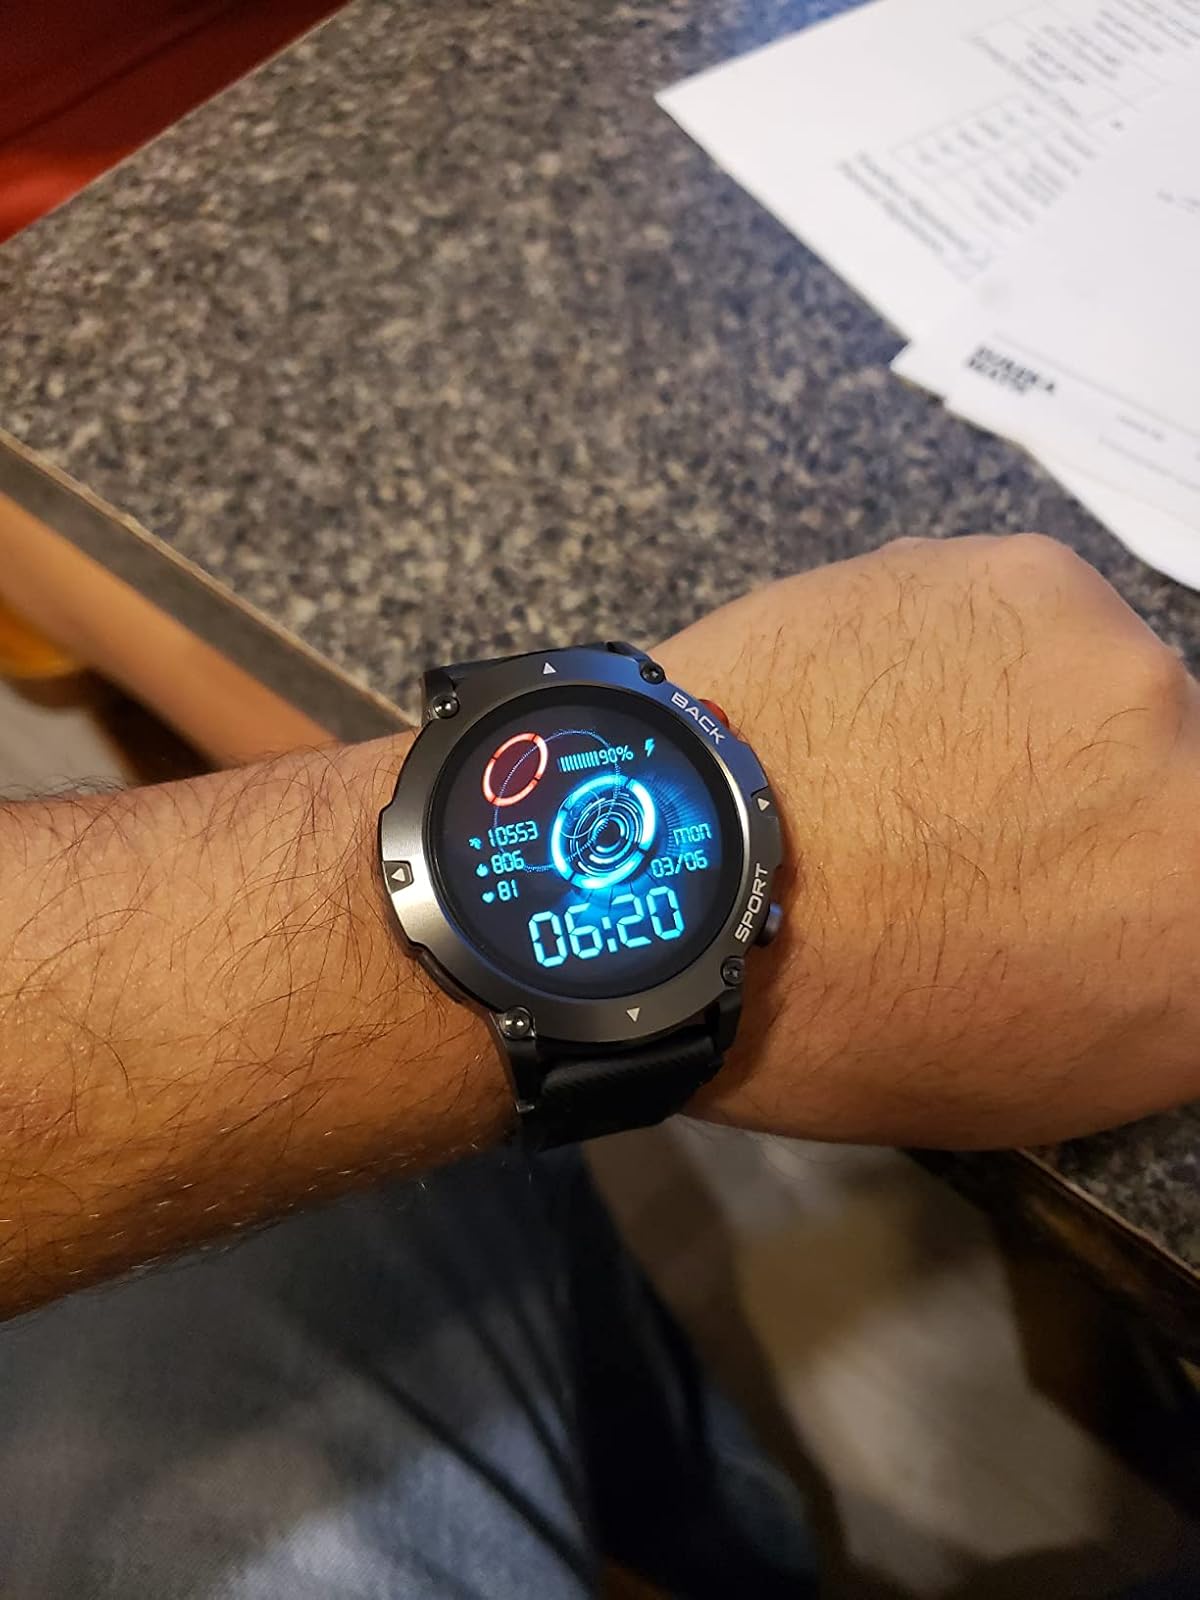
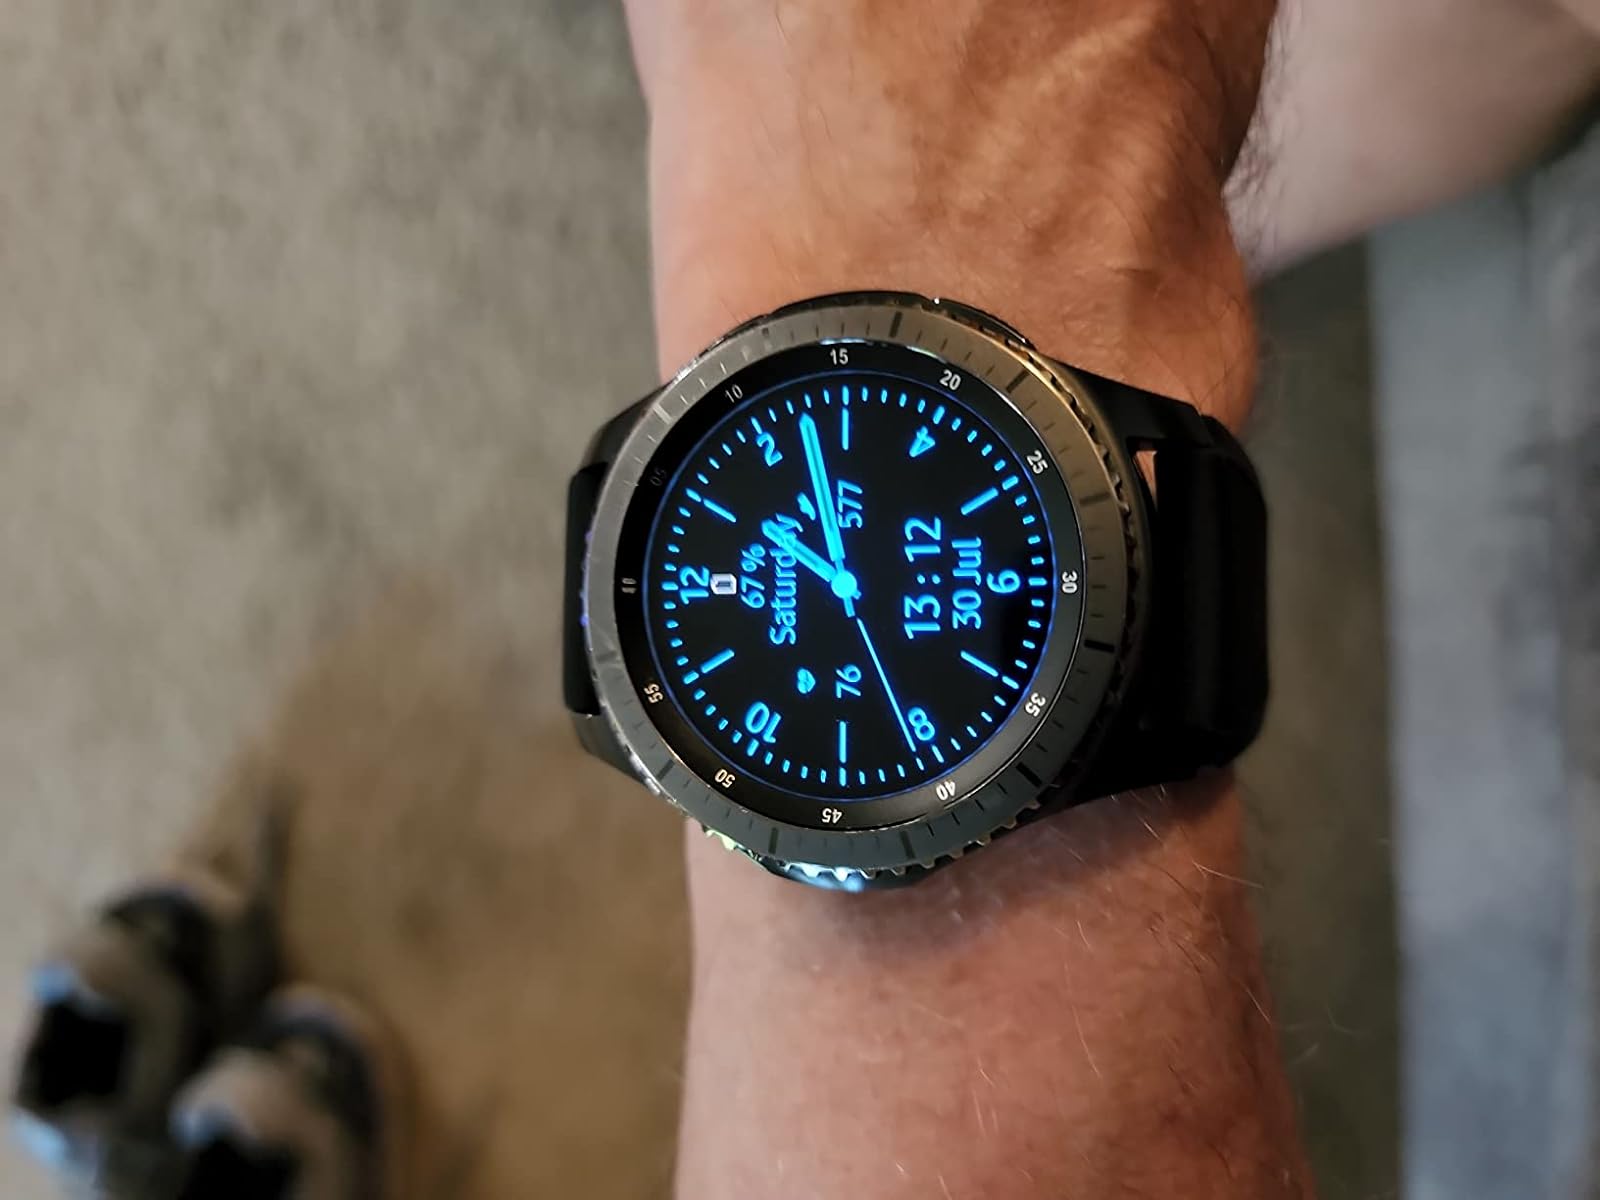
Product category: smartwatch
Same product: no